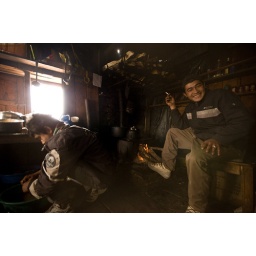
Two porters relax in a tea house kitchen after a long day of carrying tourists' backpacks on their heads.